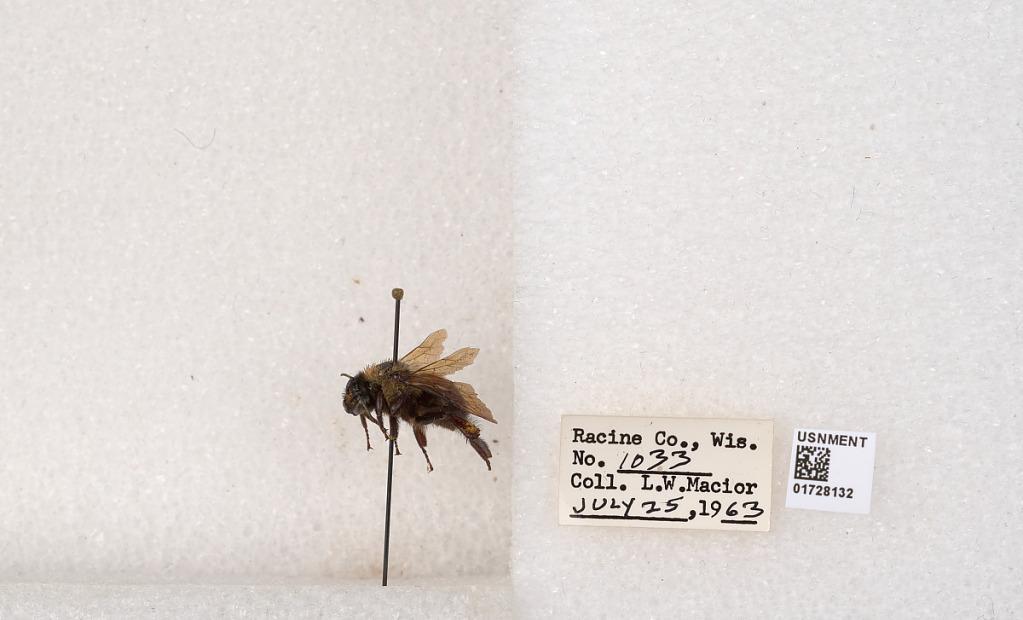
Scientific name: Bombus (Separatobombus) griseocollis (De Geer)
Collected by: L. Macior
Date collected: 1963-7-25
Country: United States
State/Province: Wisconsin
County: Racine
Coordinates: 42.7299, -87.8123